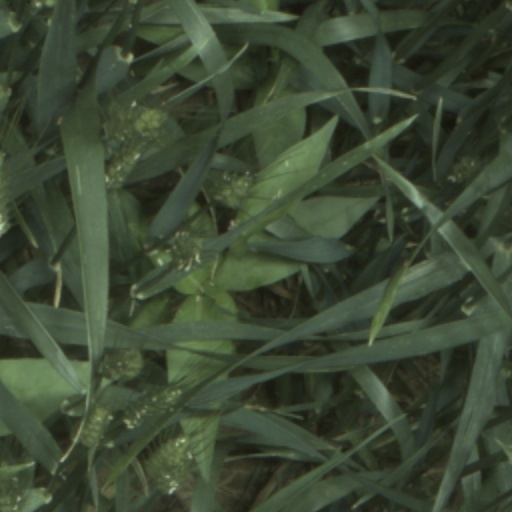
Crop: wheat